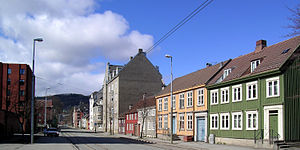
Kongens gate (Trondheim)
Kongens gate set fra Hospitalskirken mod Ila.
Kongens gate er en af hovedgaderne i Trondheim, Norge. Den blev anlagt i forbindelse med genopbygningen efter den store bybrand i 1681 og er en af hovedakserne i den barokke byplan som blev udformet af generalmajor Johan Caspar de Cicignon. Med en bredde på 60 alen strækker den sig fra bryggene i Kjøpmannsgata, over Torget og forbi Prinsens gate. Derfra fortsætter den med et smallere forløb – den gamle landevej mod vest, Geilan – til Skansen i Ila. Ruten for Kongens gate blev bestemt af to bygninger som havde overlevet bybranden – Vor Frue Kirke og Rådhuset. Det er en vigtig handelsgade og kommunikationsåre. De fleste af byens busruter har stop i Kongens gate, og Gråkallbanen følger Kongens gate på vej ud af centrum. Gaden har også mange hoteller.